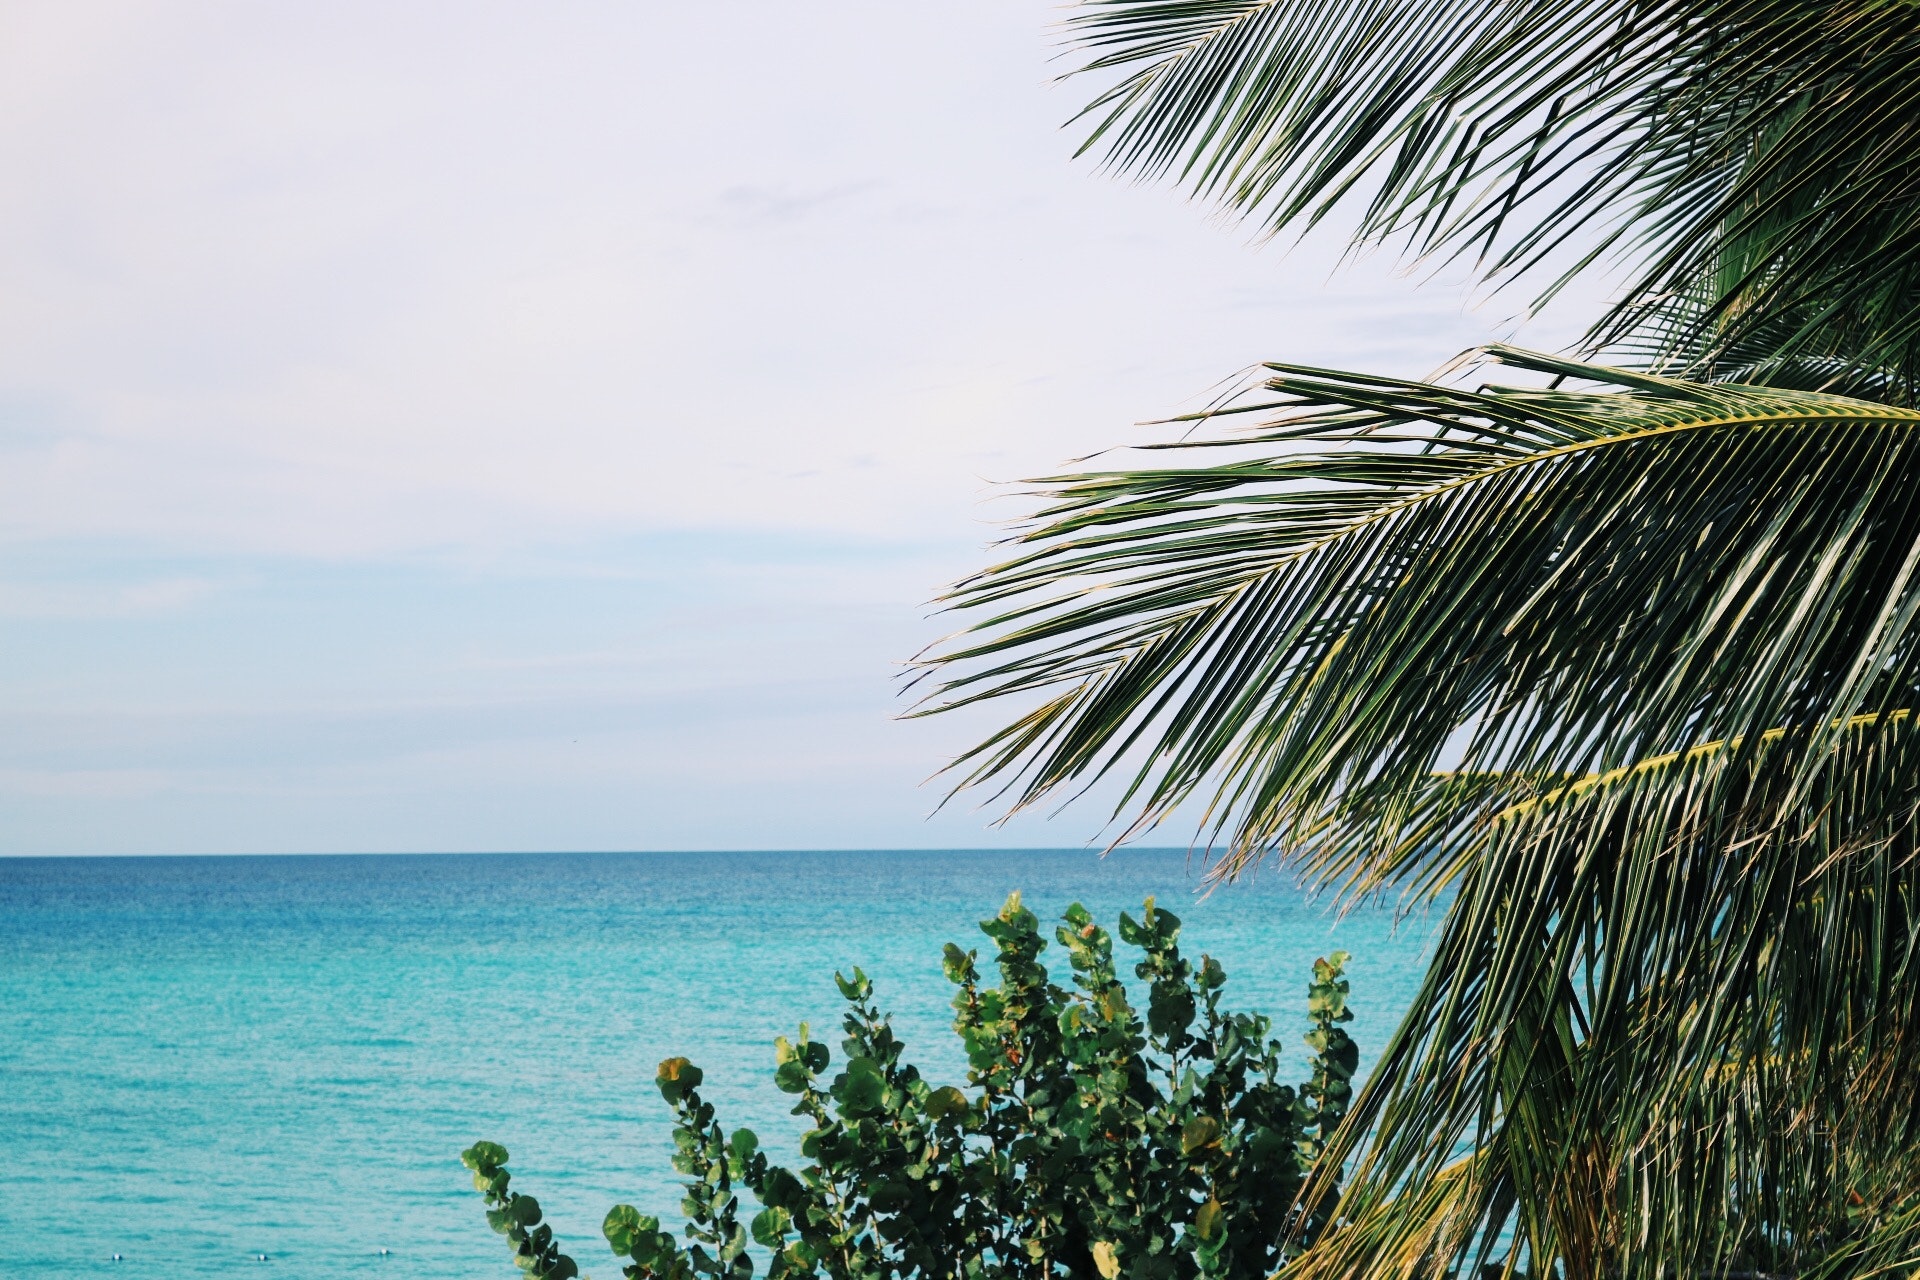
tree, tropics, nature, palm tree, sky, vegetation, sea, caribbean, arecales, ocean, vacation, daytime, turquoise, woody plant, beach, shore, plant, azure, elaeis, coast, horizon, coastal and oceanic landforms, attalea speciosa, bay, summer, calm, tourism, coconut, cloud, resort, wave, lagoon, island